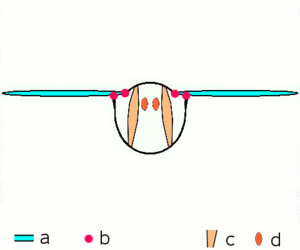
L'évolution des stratégies de locomotion est le processus d’apparition de l'ensemble des moyens et techniques développées par les êtres vivants pour se mouvoir, ou plus largement, pour se déplacer d'une manière active ou non d'un lieu à un autre.
Premiers animaux à conquérir les airs, les insectes se sont trouvés dotés d'un avantage évolutif considérable, ce qui explique que le vol des insectes et leurs ailes sont parmi les sujets qui ont retenu le plus l'attention des chercheurs.